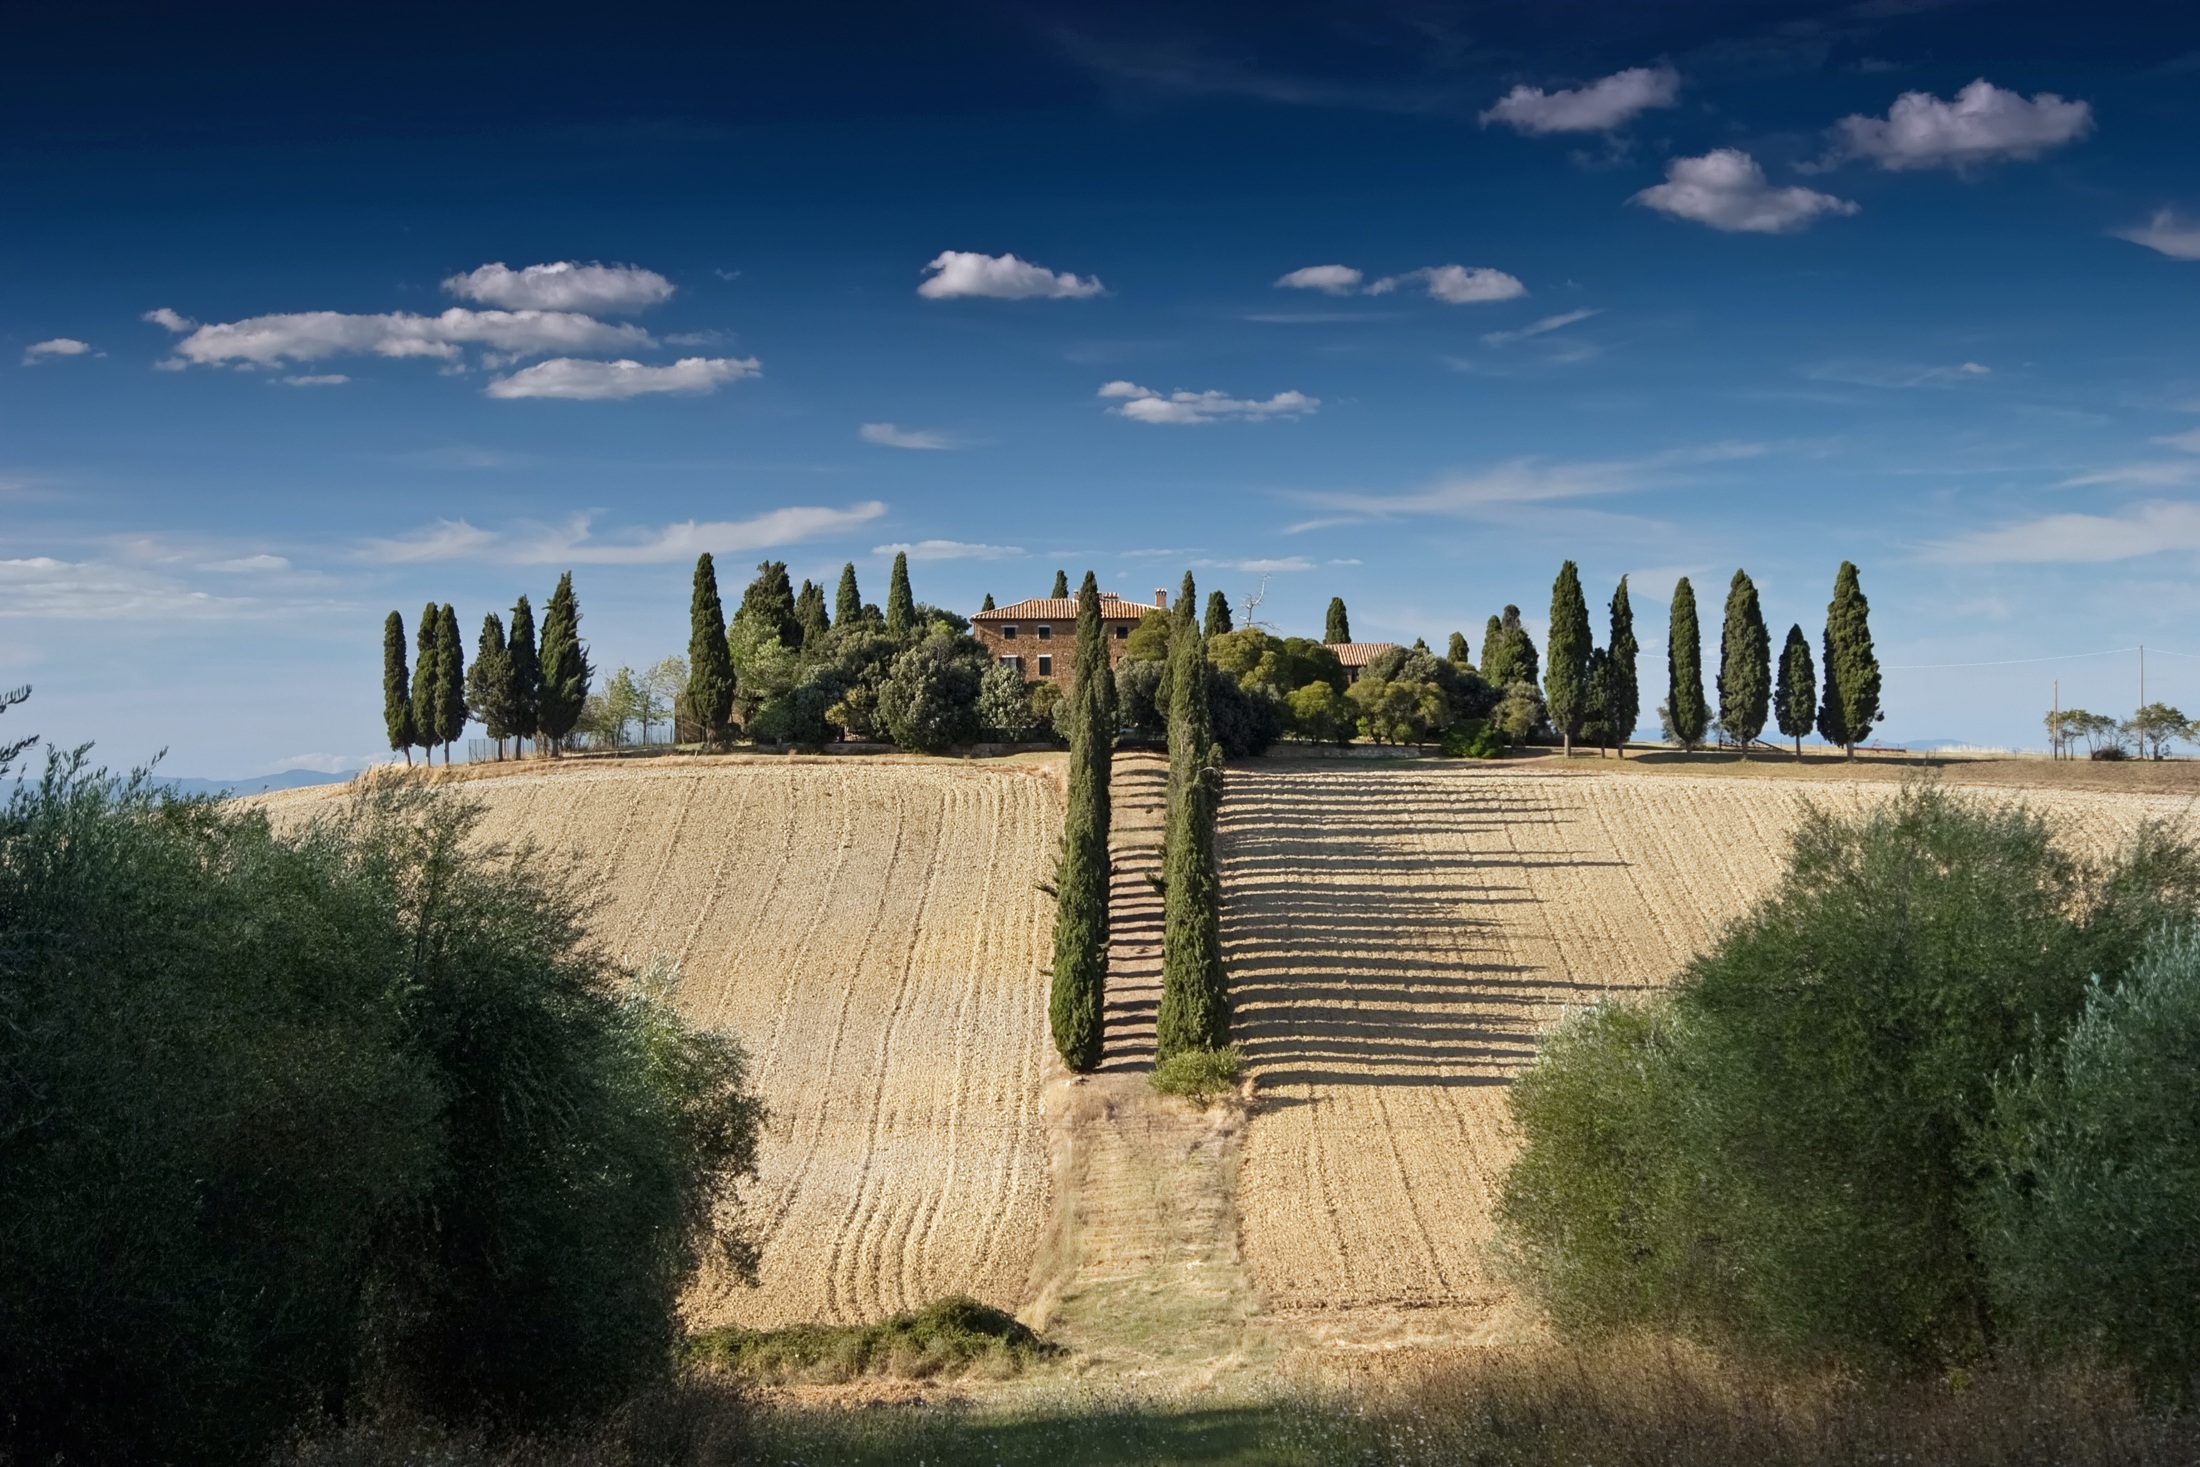
landscape, tree, nature, grass, horizon, cloud, sky, field, farm, meadow, prairie, countryside, house, hill, home, country, rural, scenic, italy, tuscany, agriculture, trees, outdoors, hdr, clouds, fields, meteorological phenomenon, grass family, ecoregion, shrubland